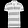
Label: T - shirt / top